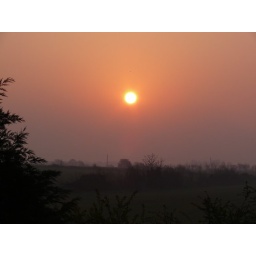
... taken from my bedroom window in High Halstow